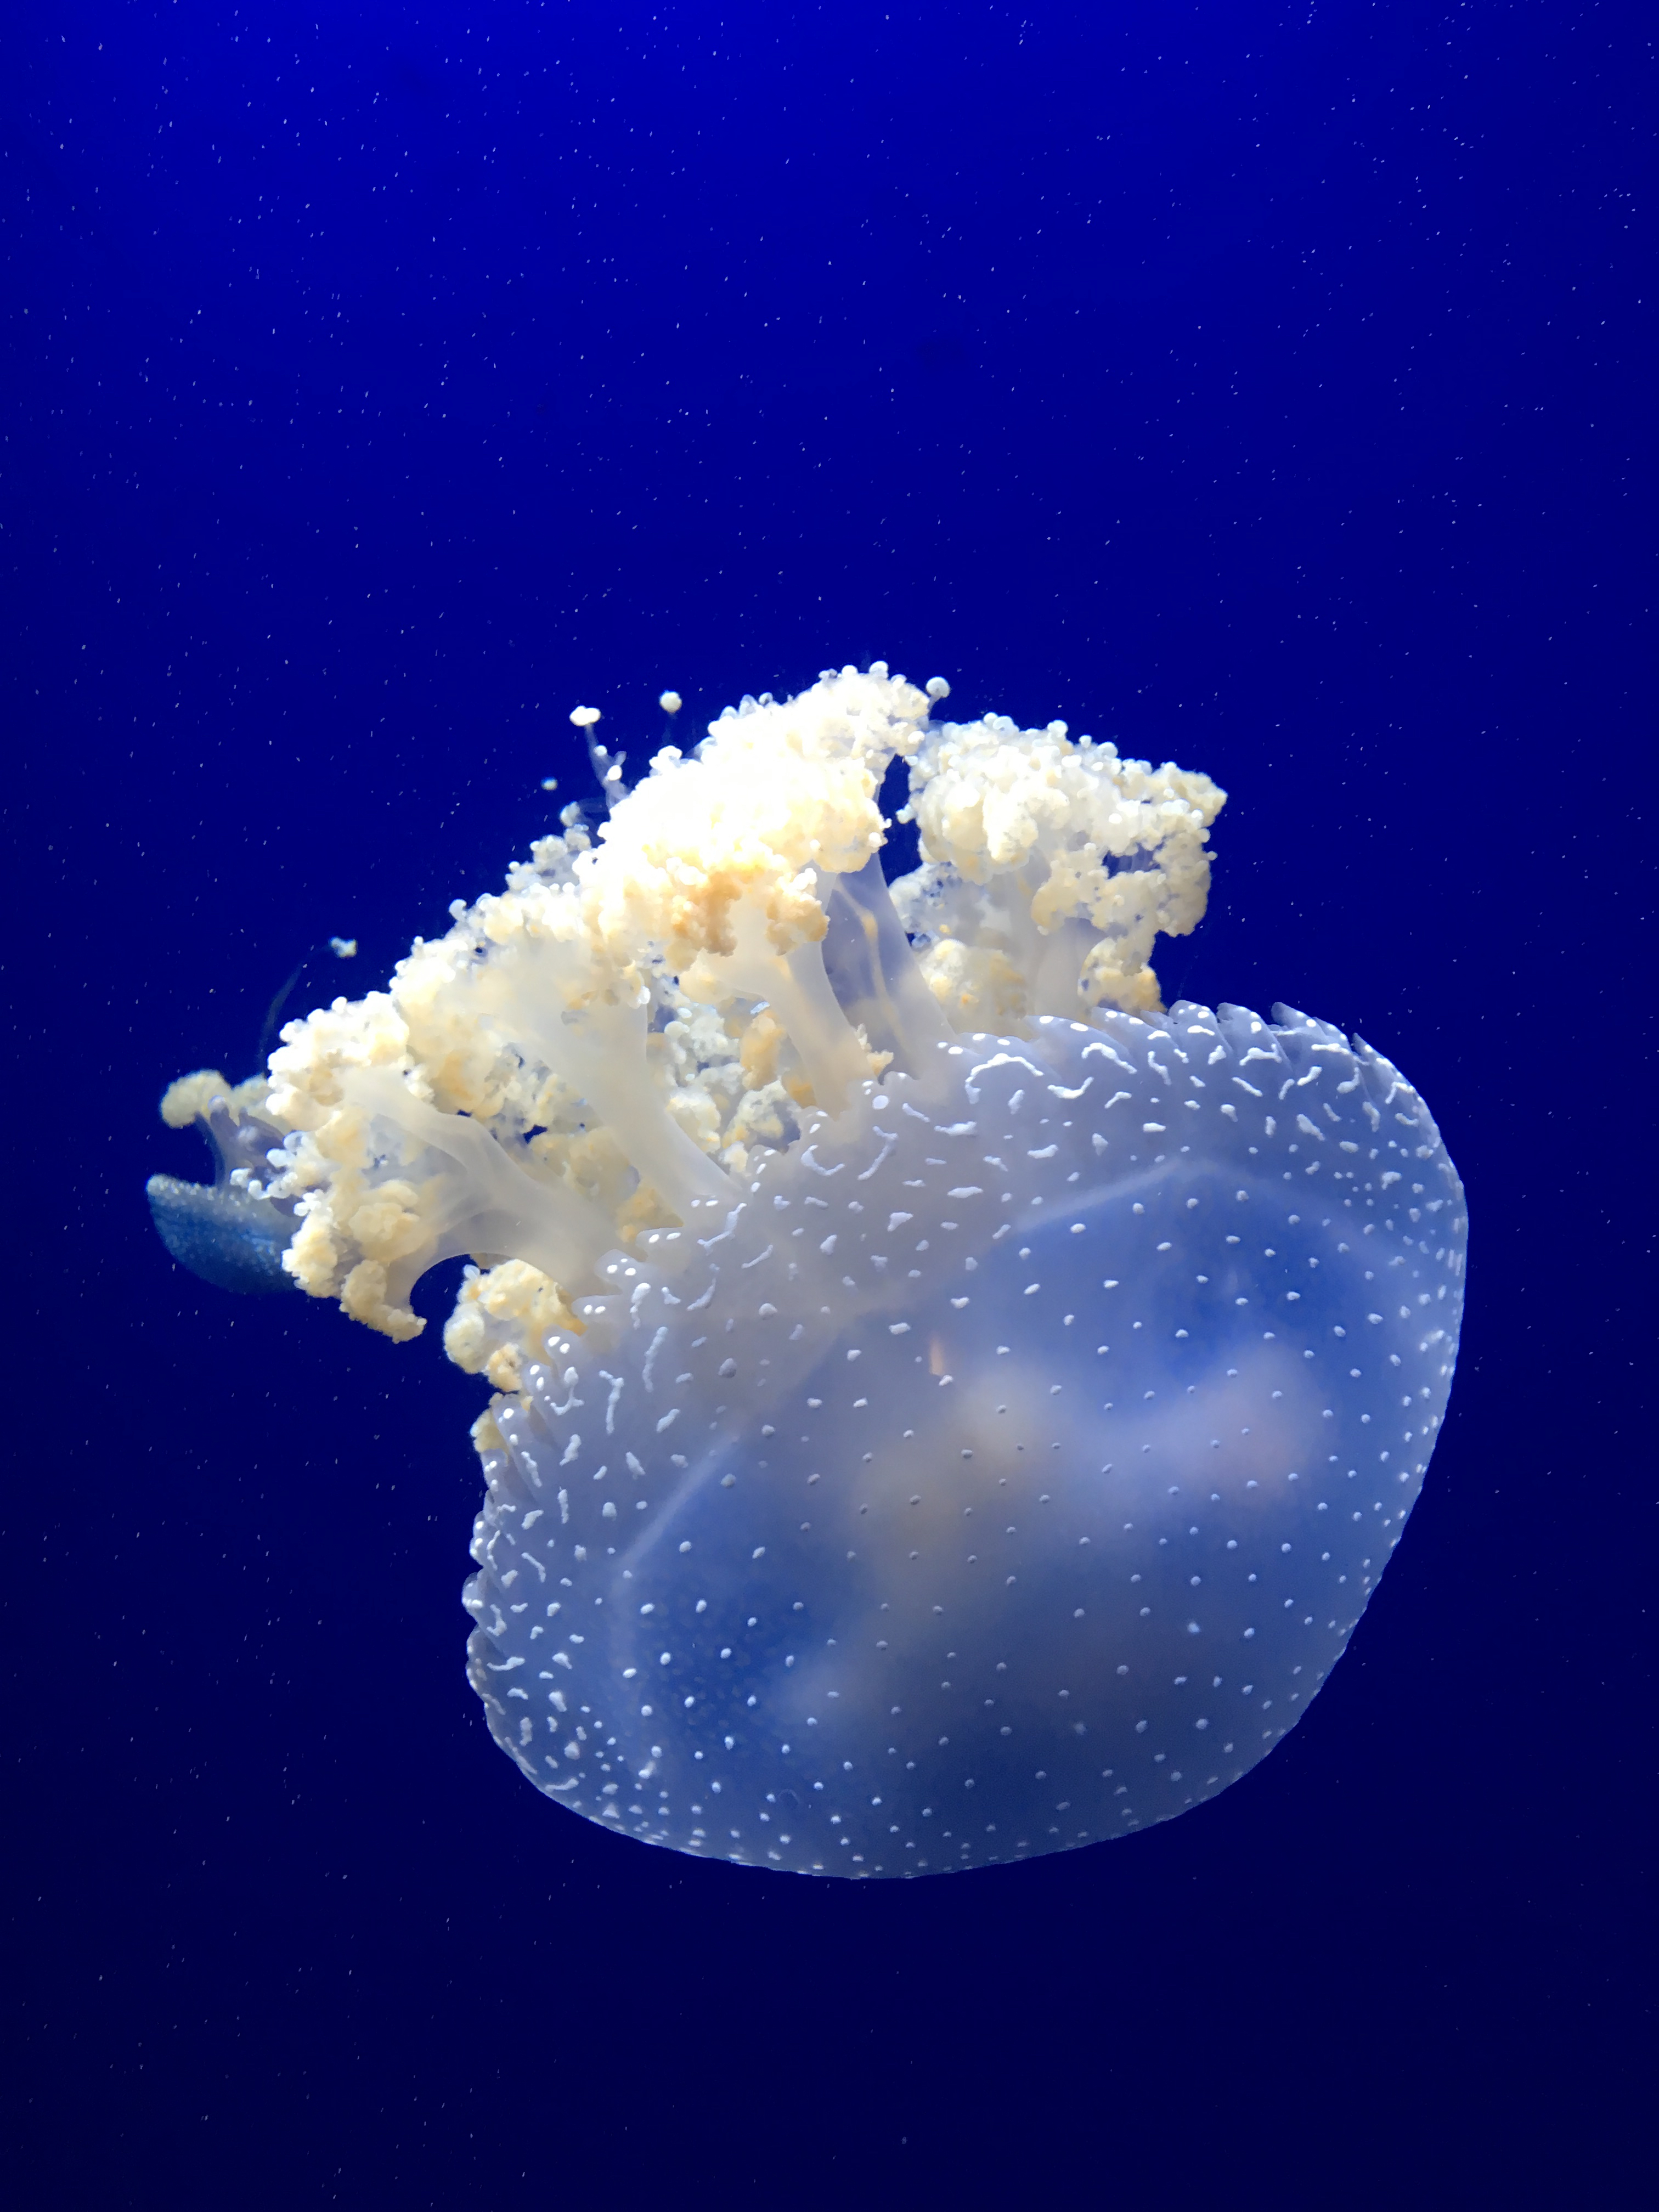
underwater, biology, jellyfish, blue, coral, invertebrate, cnidaria, organism, marine biology, marine invertebrates